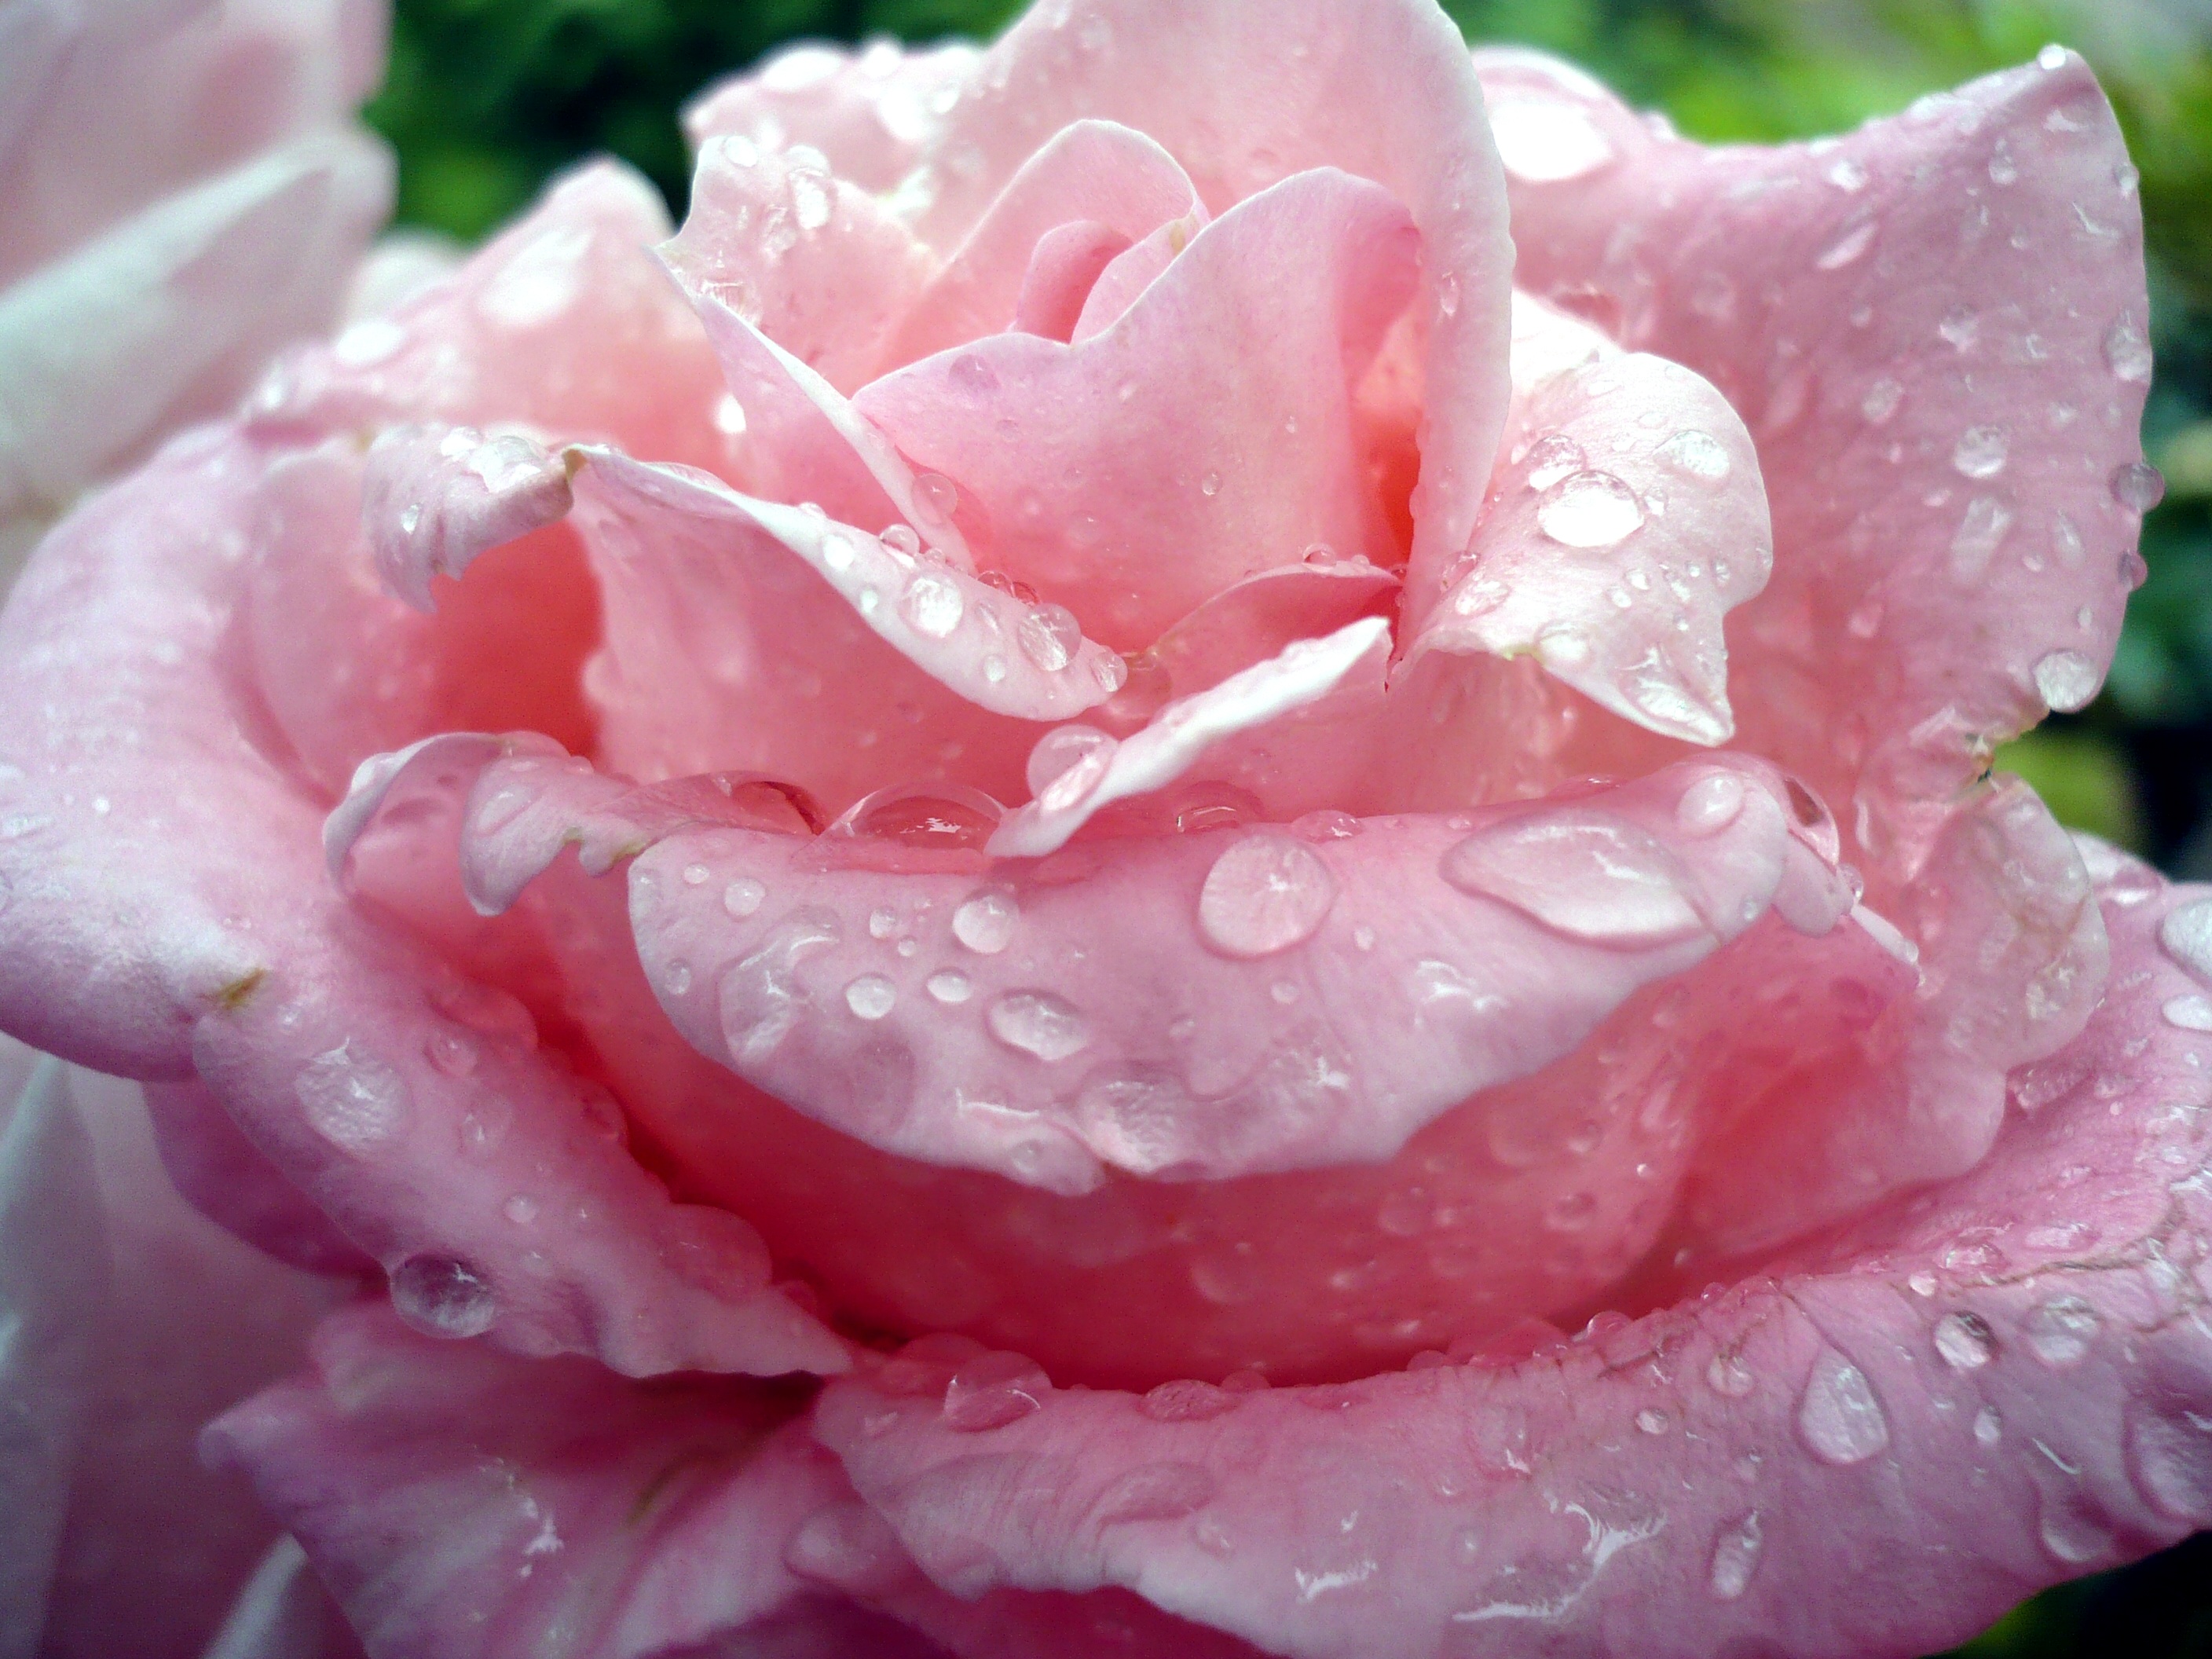
water, blossom, dew, plant, flower, petal, rose, fresh, pink, drops, floribunda, moisture, macro photography, flowering plant, garden roses, rose family, land plant, rosa centifolia